Fournoi Korseon

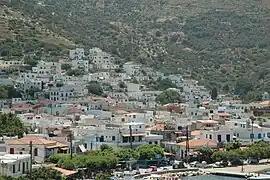
The main village

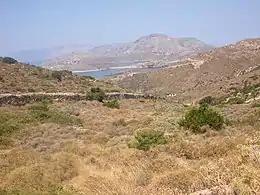
Looking from Fourni Island to Thymaina and Icaria

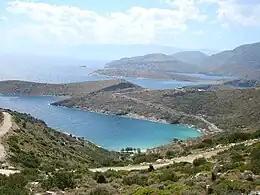
Overview

Fournoi Korseon, more commonly simplified as Fournoi, anciently known as Corsiae or Korsiai, Corseae or Korseai (Κορσεαί), Corsia or Korsia (Κορσία), and Corassiae (Κορασσίαι), form a complex or archipelago of small Greek islands that lie between Ikaria, Samos and Patmos in Ikaria regional unit, North Aegean region. The two largest islands of the complex, the main isle of Fournoi and the isle of Thymaina , are inhabited, as is Agios Minas Island to the east. The municipality has an area of 45.247 km. On the main isle Fournoi (town) is the largest settlement and then Chrysomilia in the north the second largest (and third largest overall, after Thymaina). Fournoi (town) proper is the main ferry harbour, with ferries also landing on Thymaina.